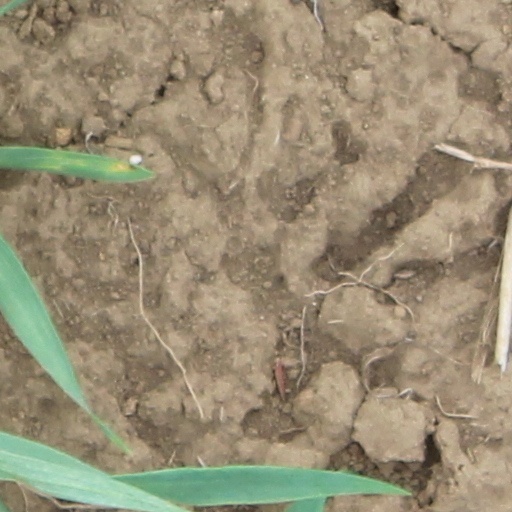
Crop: wheat